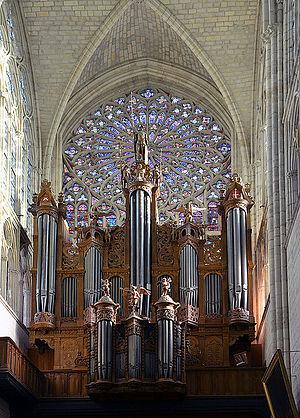
Orgue de la cathédrale St-Gatien a Tours (Indre et Loire, France). La construction du grand corps du buffet remonterait à 1521. Après avoir subi des dommages il a été réparé et amélioré en 1585 par André Delahaye compositeur et facteur d'orgue à Sens.
La cathédrale Saint-Gatien de Tours est une cathédrale catholique romaine, située à Tours dans le Vieux-Tours, en Indre-et-Loire. Dédiée à saint Gatien, le premier évêque de Tours, elle est le siège de l'archidiocèse de Tours et la cathédrale métropolitaine de la province ecclésiastique de Tours.
Cet article recense les orgues protégés aux monuments historiques dans le Centre-Val de Loire en France.